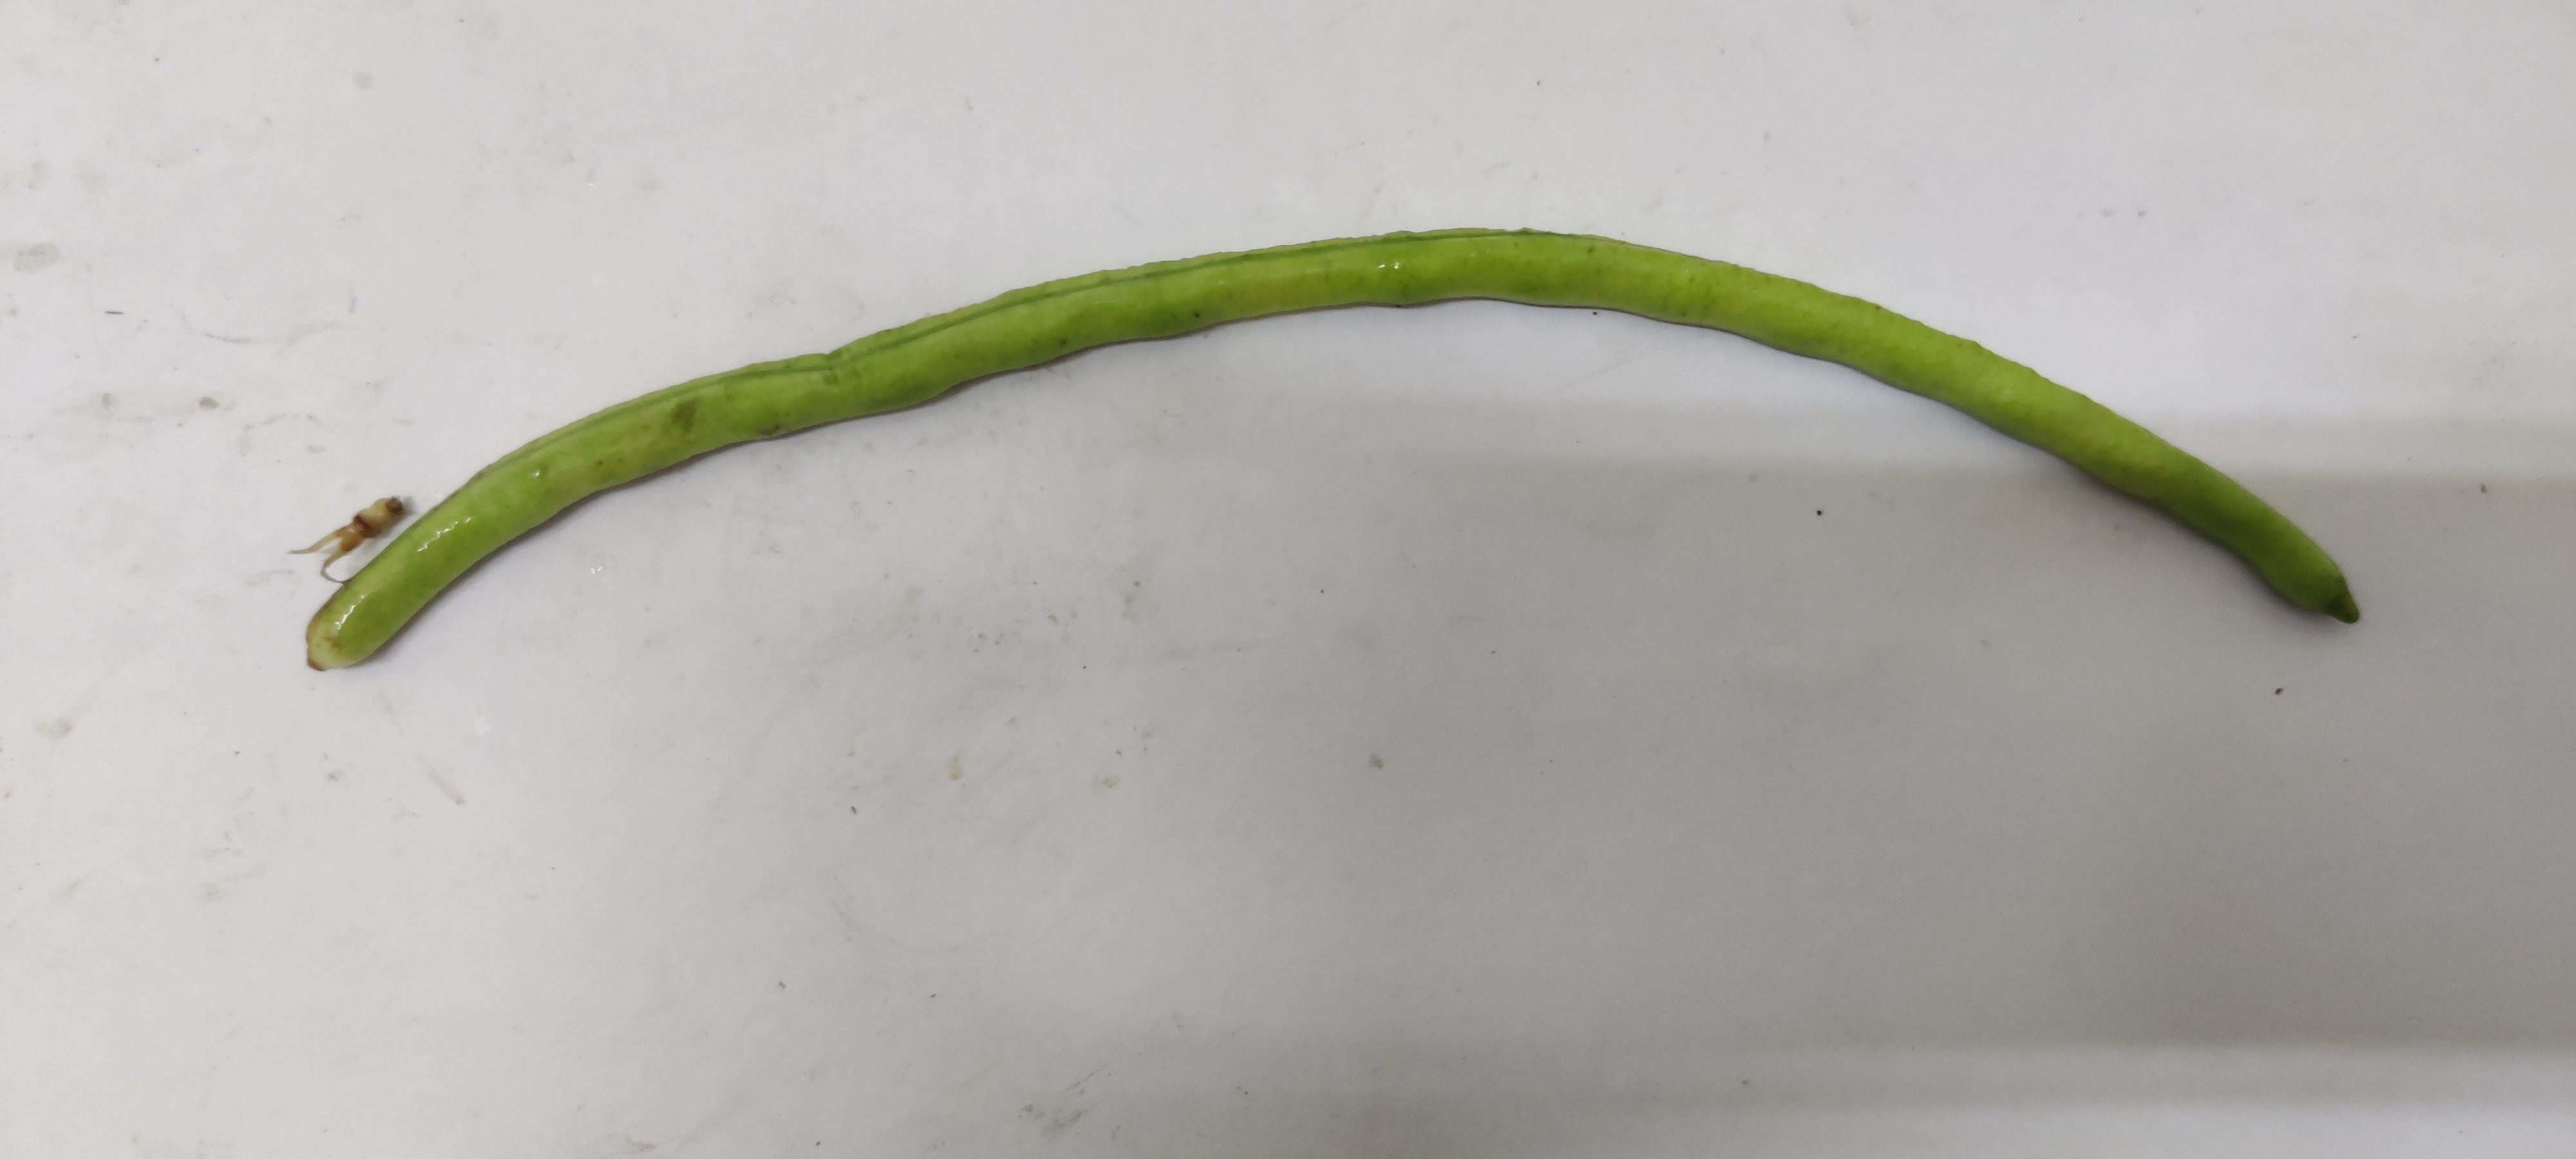
Crop: Cowpea
Condition: Fresh